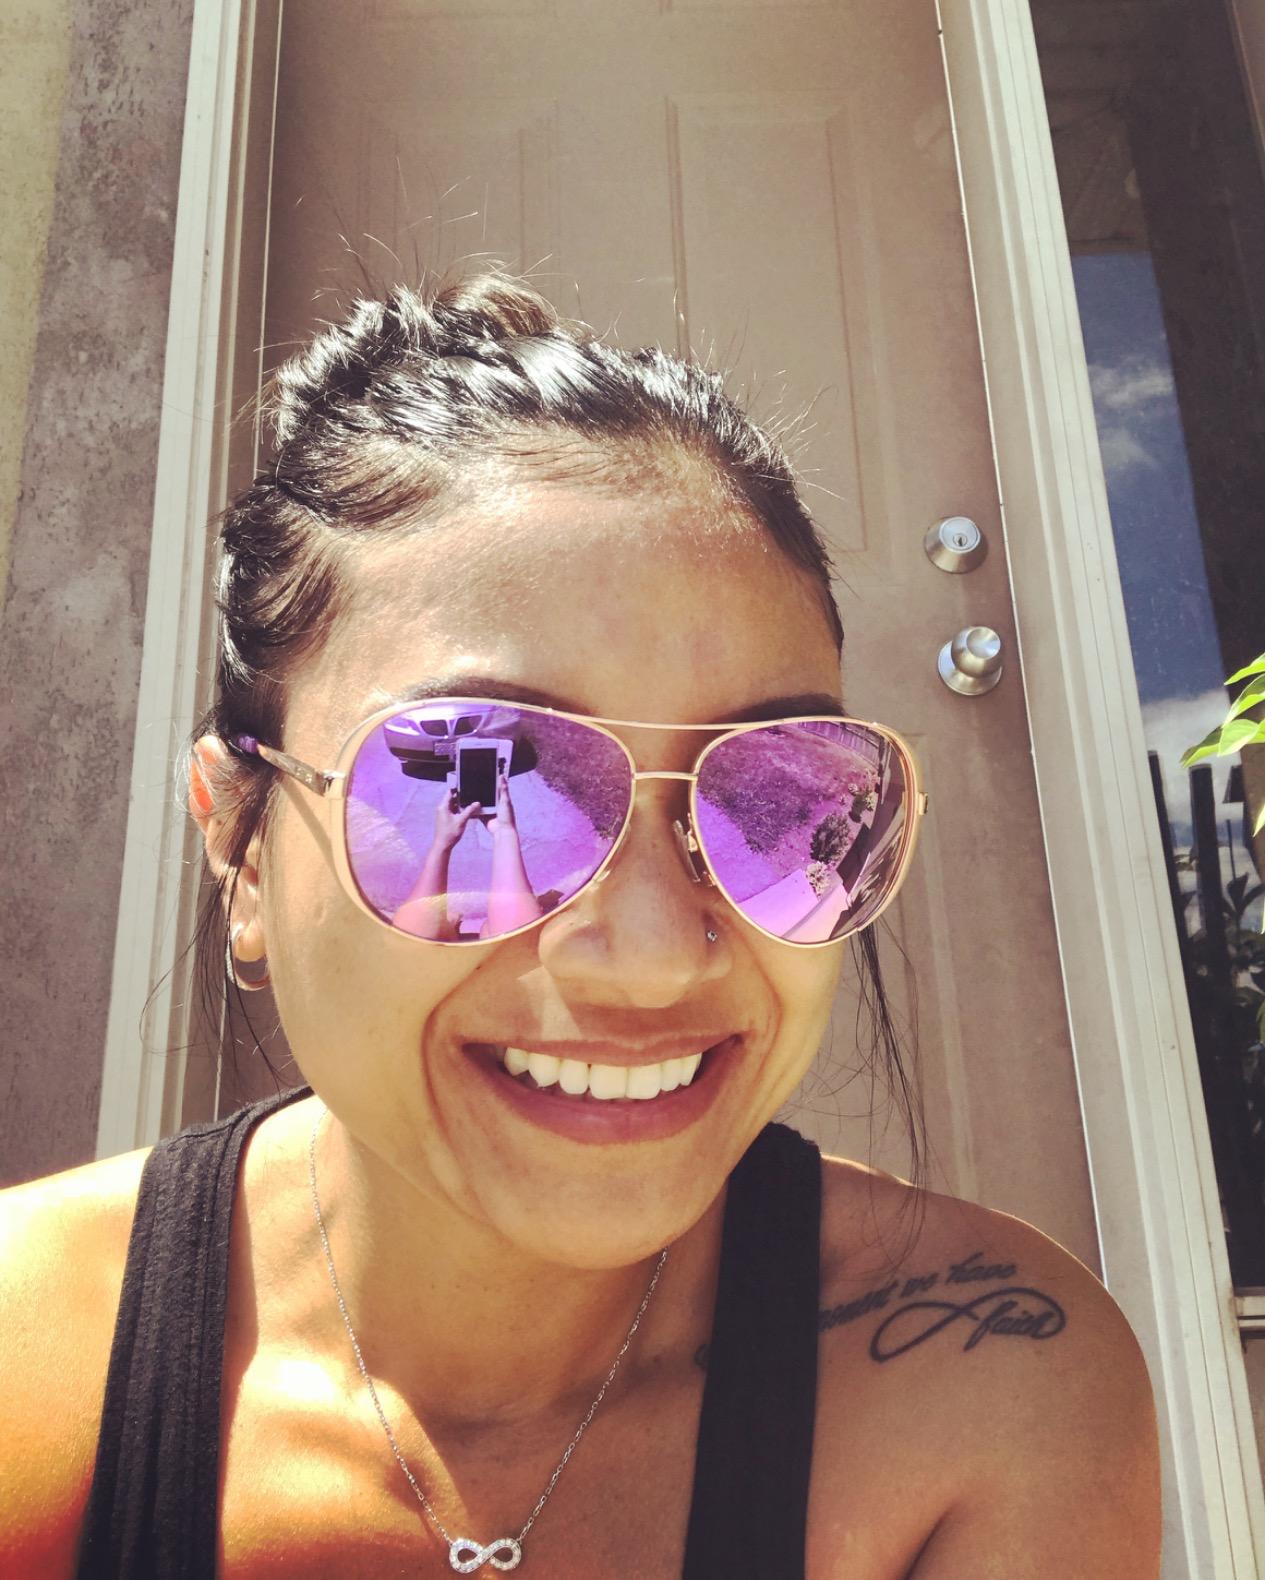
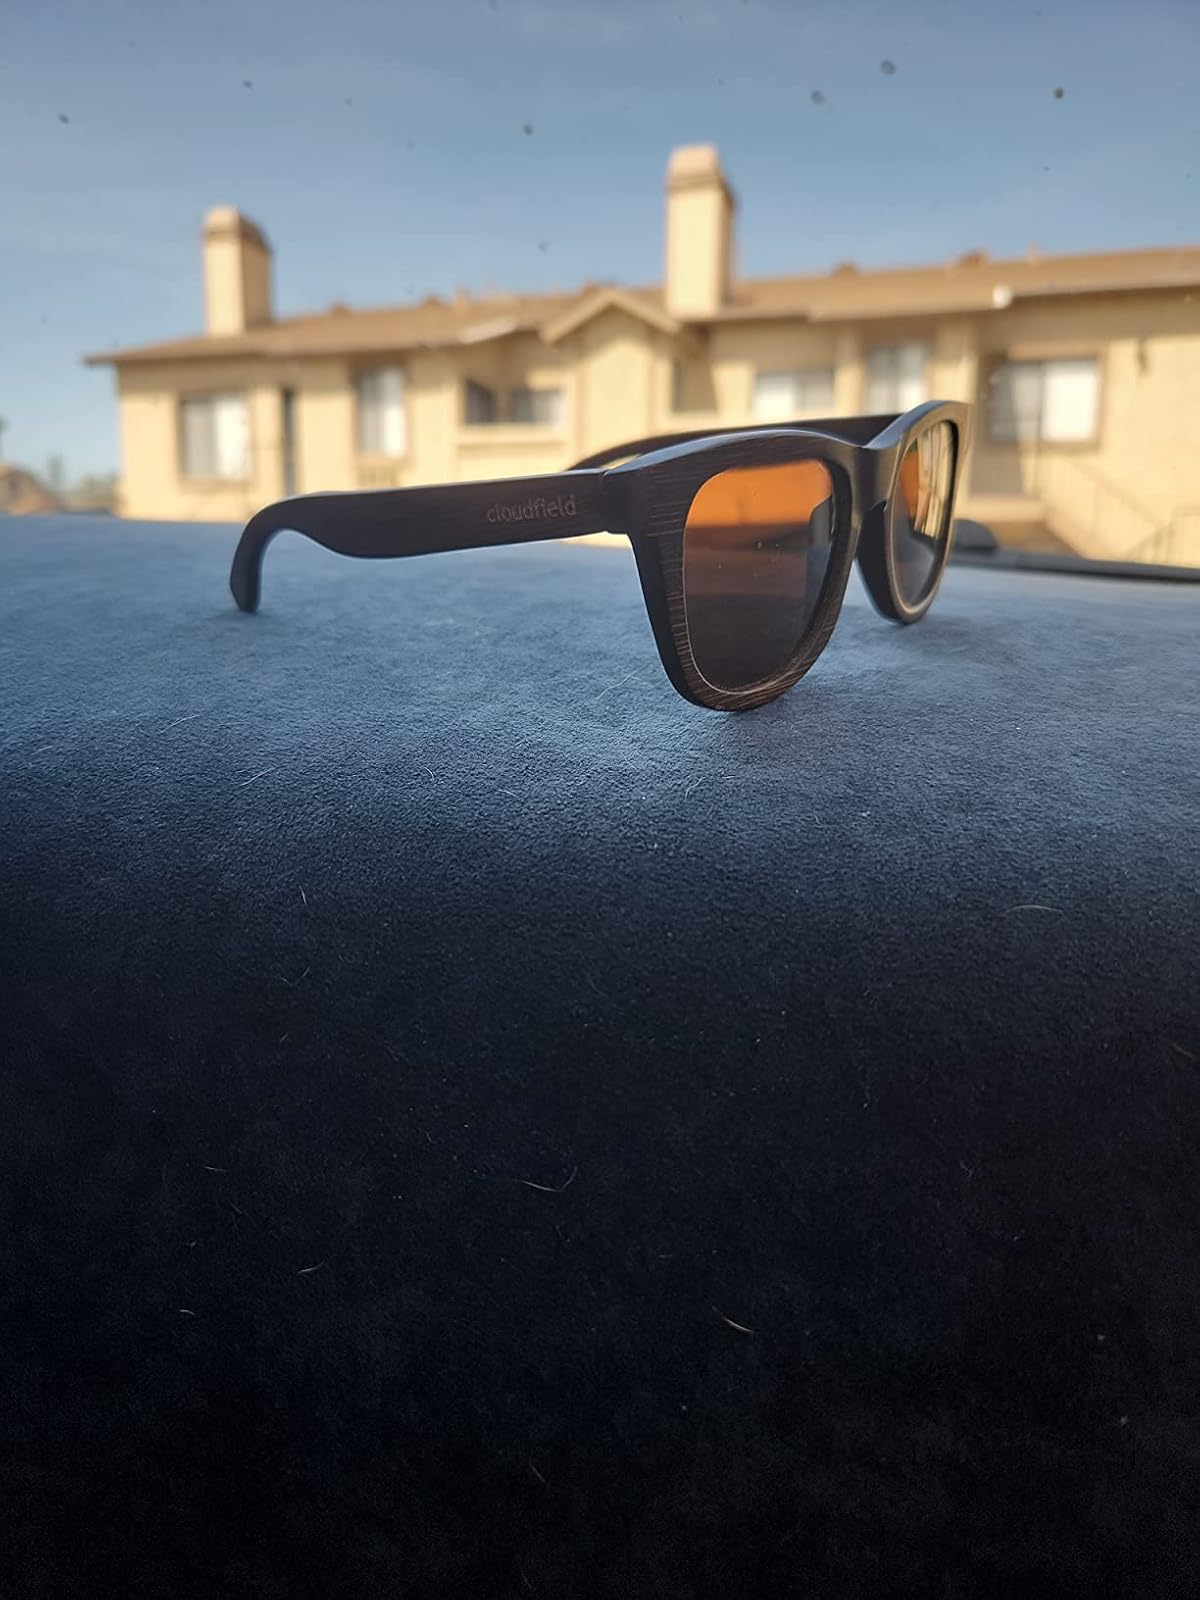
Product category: accessories_sunglasses
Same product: no